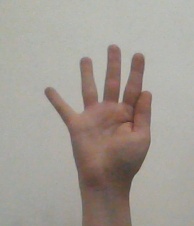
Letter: sheen